Tourniquet

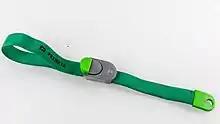
Non-pneumatic tourniquet

In 1718, French surgeon Jean Louis Petit developed a screw device for occluding blood flow in surgical sites. Before this invention, the "tourniquet" was a simple garrot, tightened by twisting a rod (thus its name "tourniquet", from "tourner" = to turn).